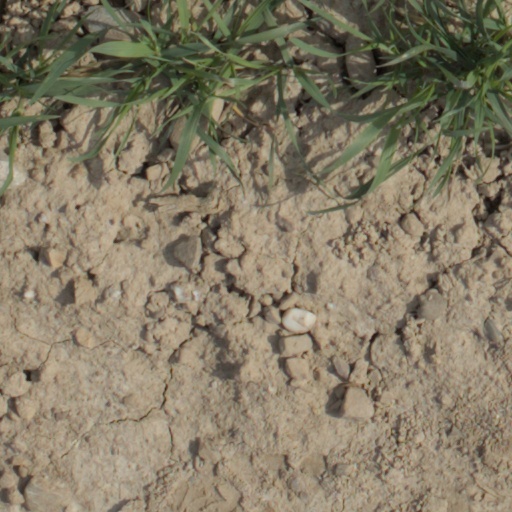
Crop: wheat